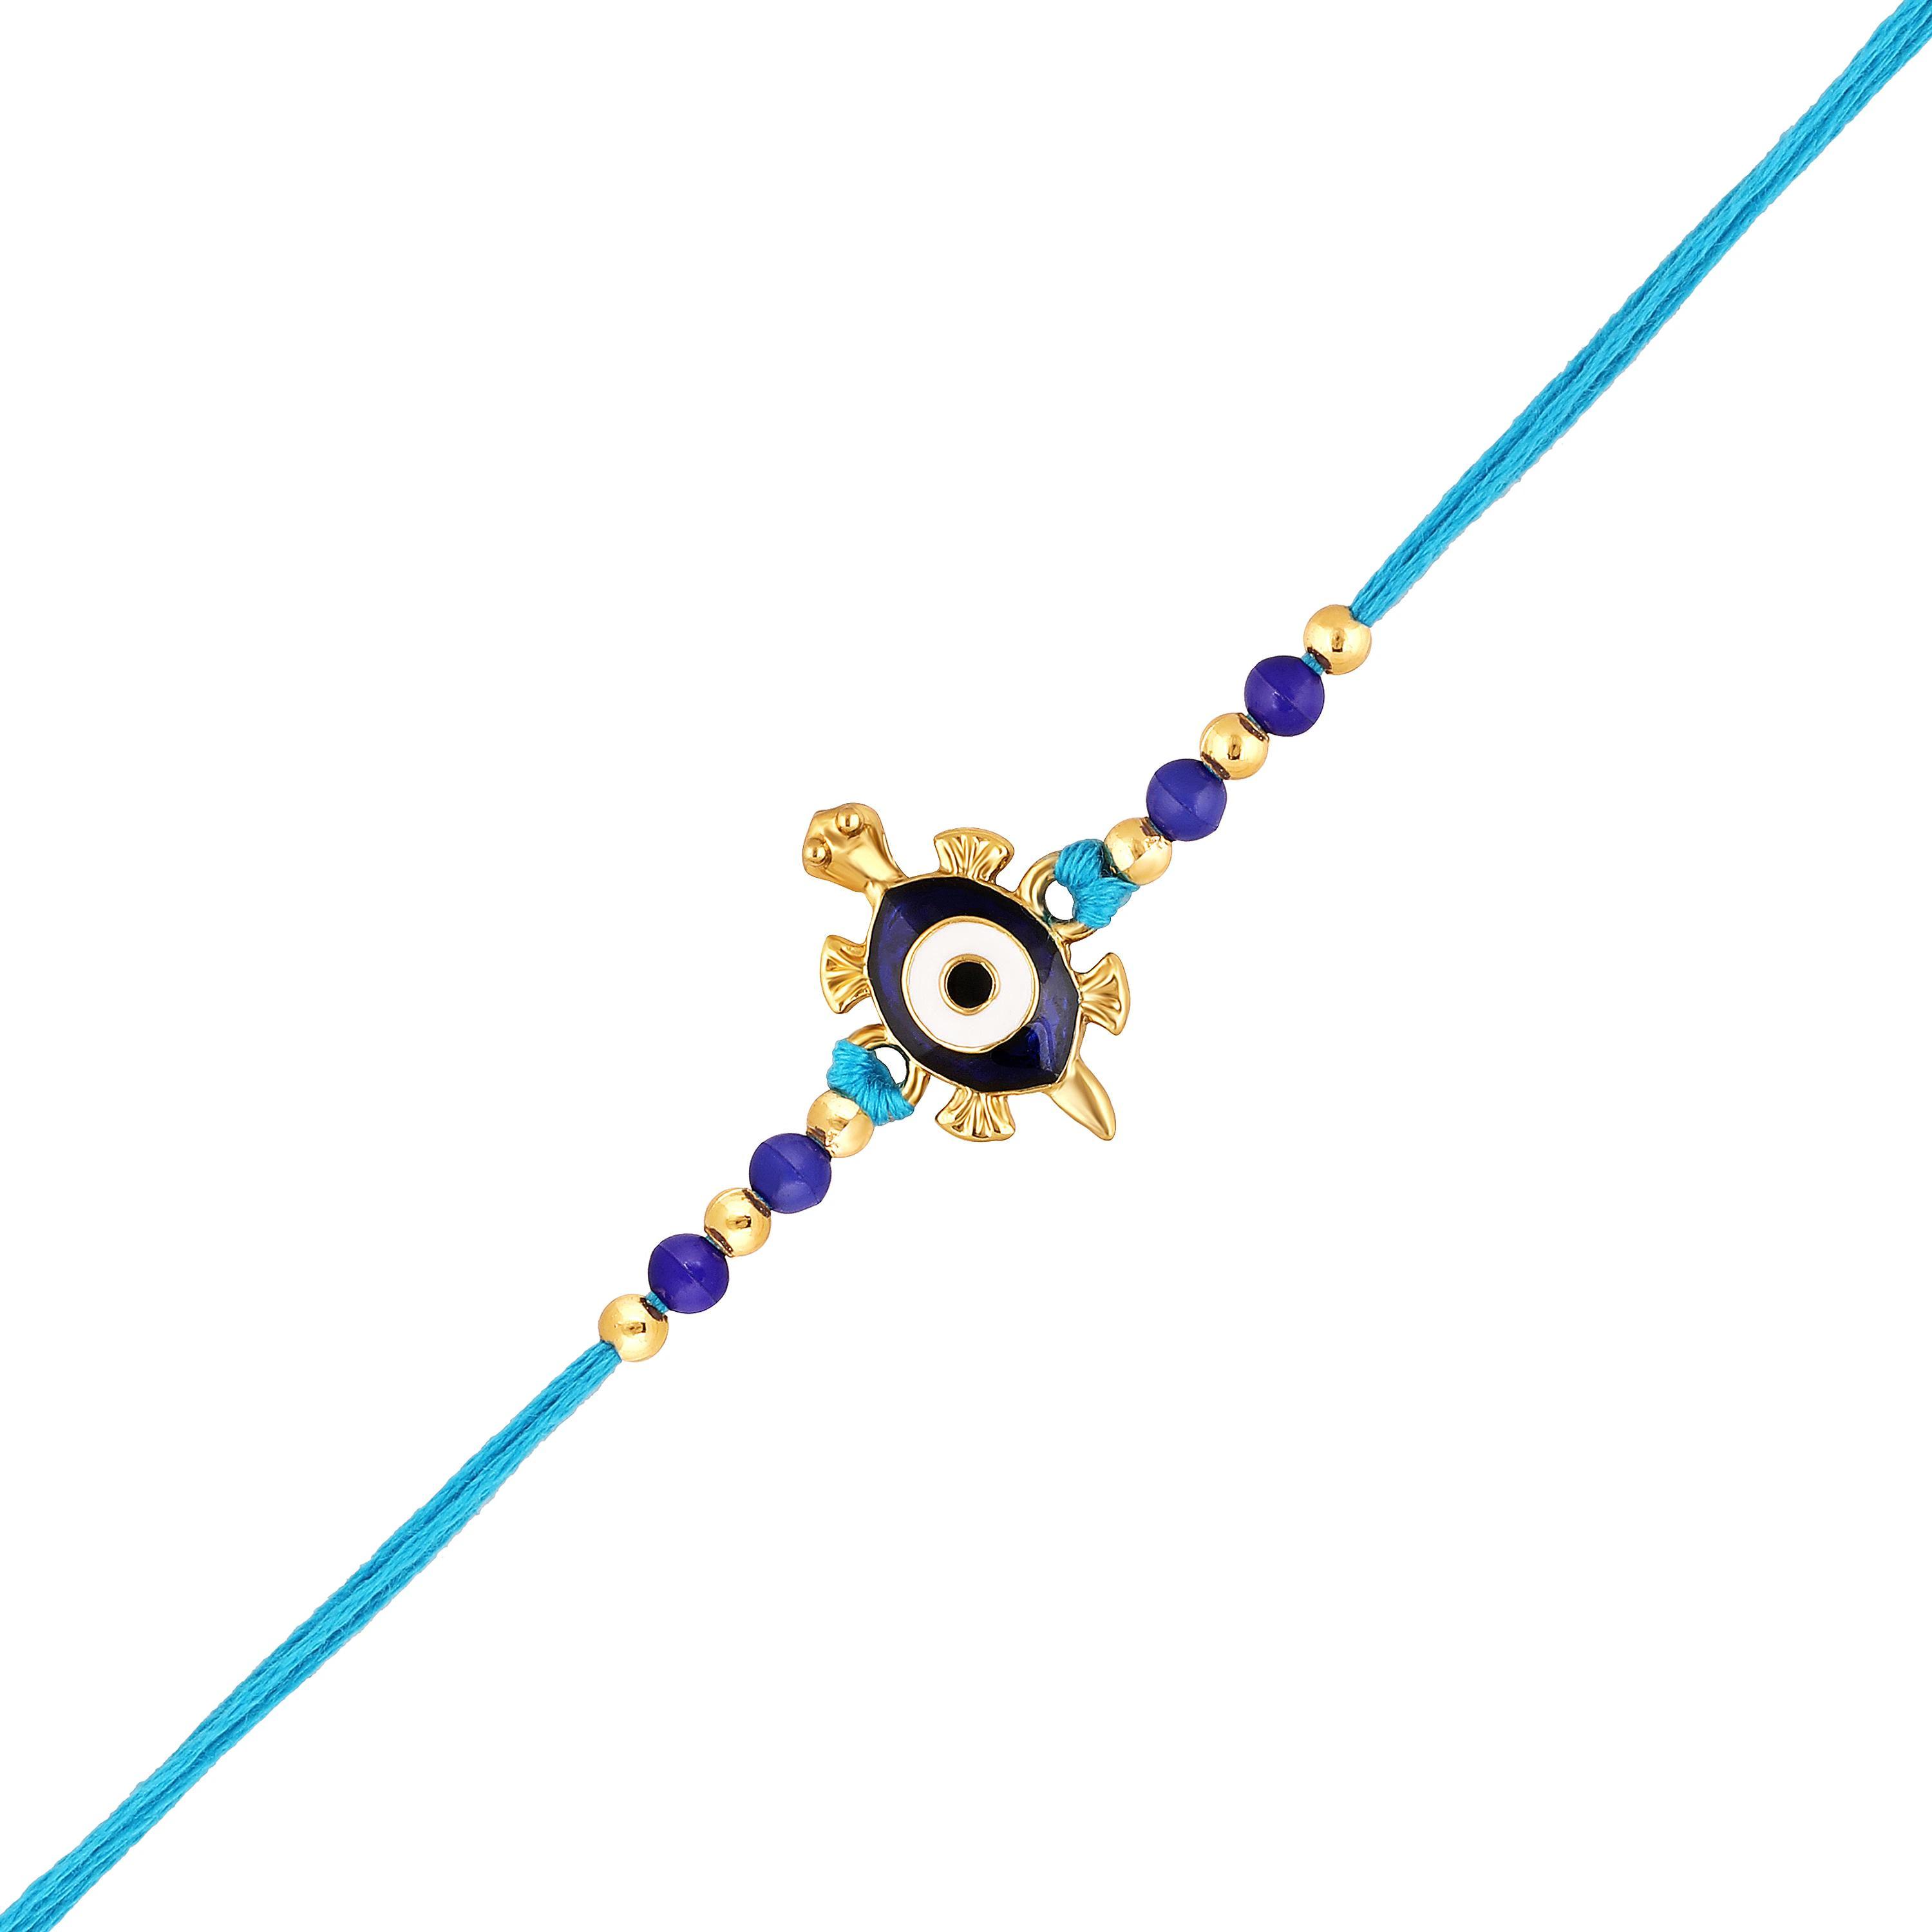
 Mahi Meenakari Enamel Evil Eye & Tortoise-Shaped Fancy Rakshabandhan Rakhi with Crystals for Brother, Bhai, Bro (RA1100755G)
Type: Rakhis
Brand: Mahi
Price: Rs. 219
 Celebrate Raksha Bandhan with our exquisitely crafted Rakhi, designed to strengthen the bond between siblings. This traditional Rakhi features intricate beadwork and durable thread, ensuring it stands the test of time. Handmade with care, each Rakhi is a unique and meaningful gift for your brother. Each Rakhi carries heartfelt blessings and good wishes for your brother's well-being and success. Celebrates the bond of love and protection between siblings, a cherished tradition in Indian culture.
Features: The Rakhi is adorned with vibrant colors and attractive embellishments that add a touch of elegance to the celebration.,Content in Box : 1 Rakhi ; Cultural Significance: This beautiful Rakhi will acknowledge your love for Your Brother with the promise that your bond with him will grow stronger as time goes on.,Vibrant Colors: Adding bright and playful colors to the celebration will make it stand out and make it more enjoyable.,Celebrate the bond of love and protection with our exquisite Rakhis. Share the joy of Raksha Bandhan Festival with this beautiful Rakhi, a token of love, protection and blessings.,Adjustable Size and Easy to tie: Designed to fit wrists of all sizes. It is simple and easy to tie the Rakhi securely and effortlessly.
Included: 1 Rakhi